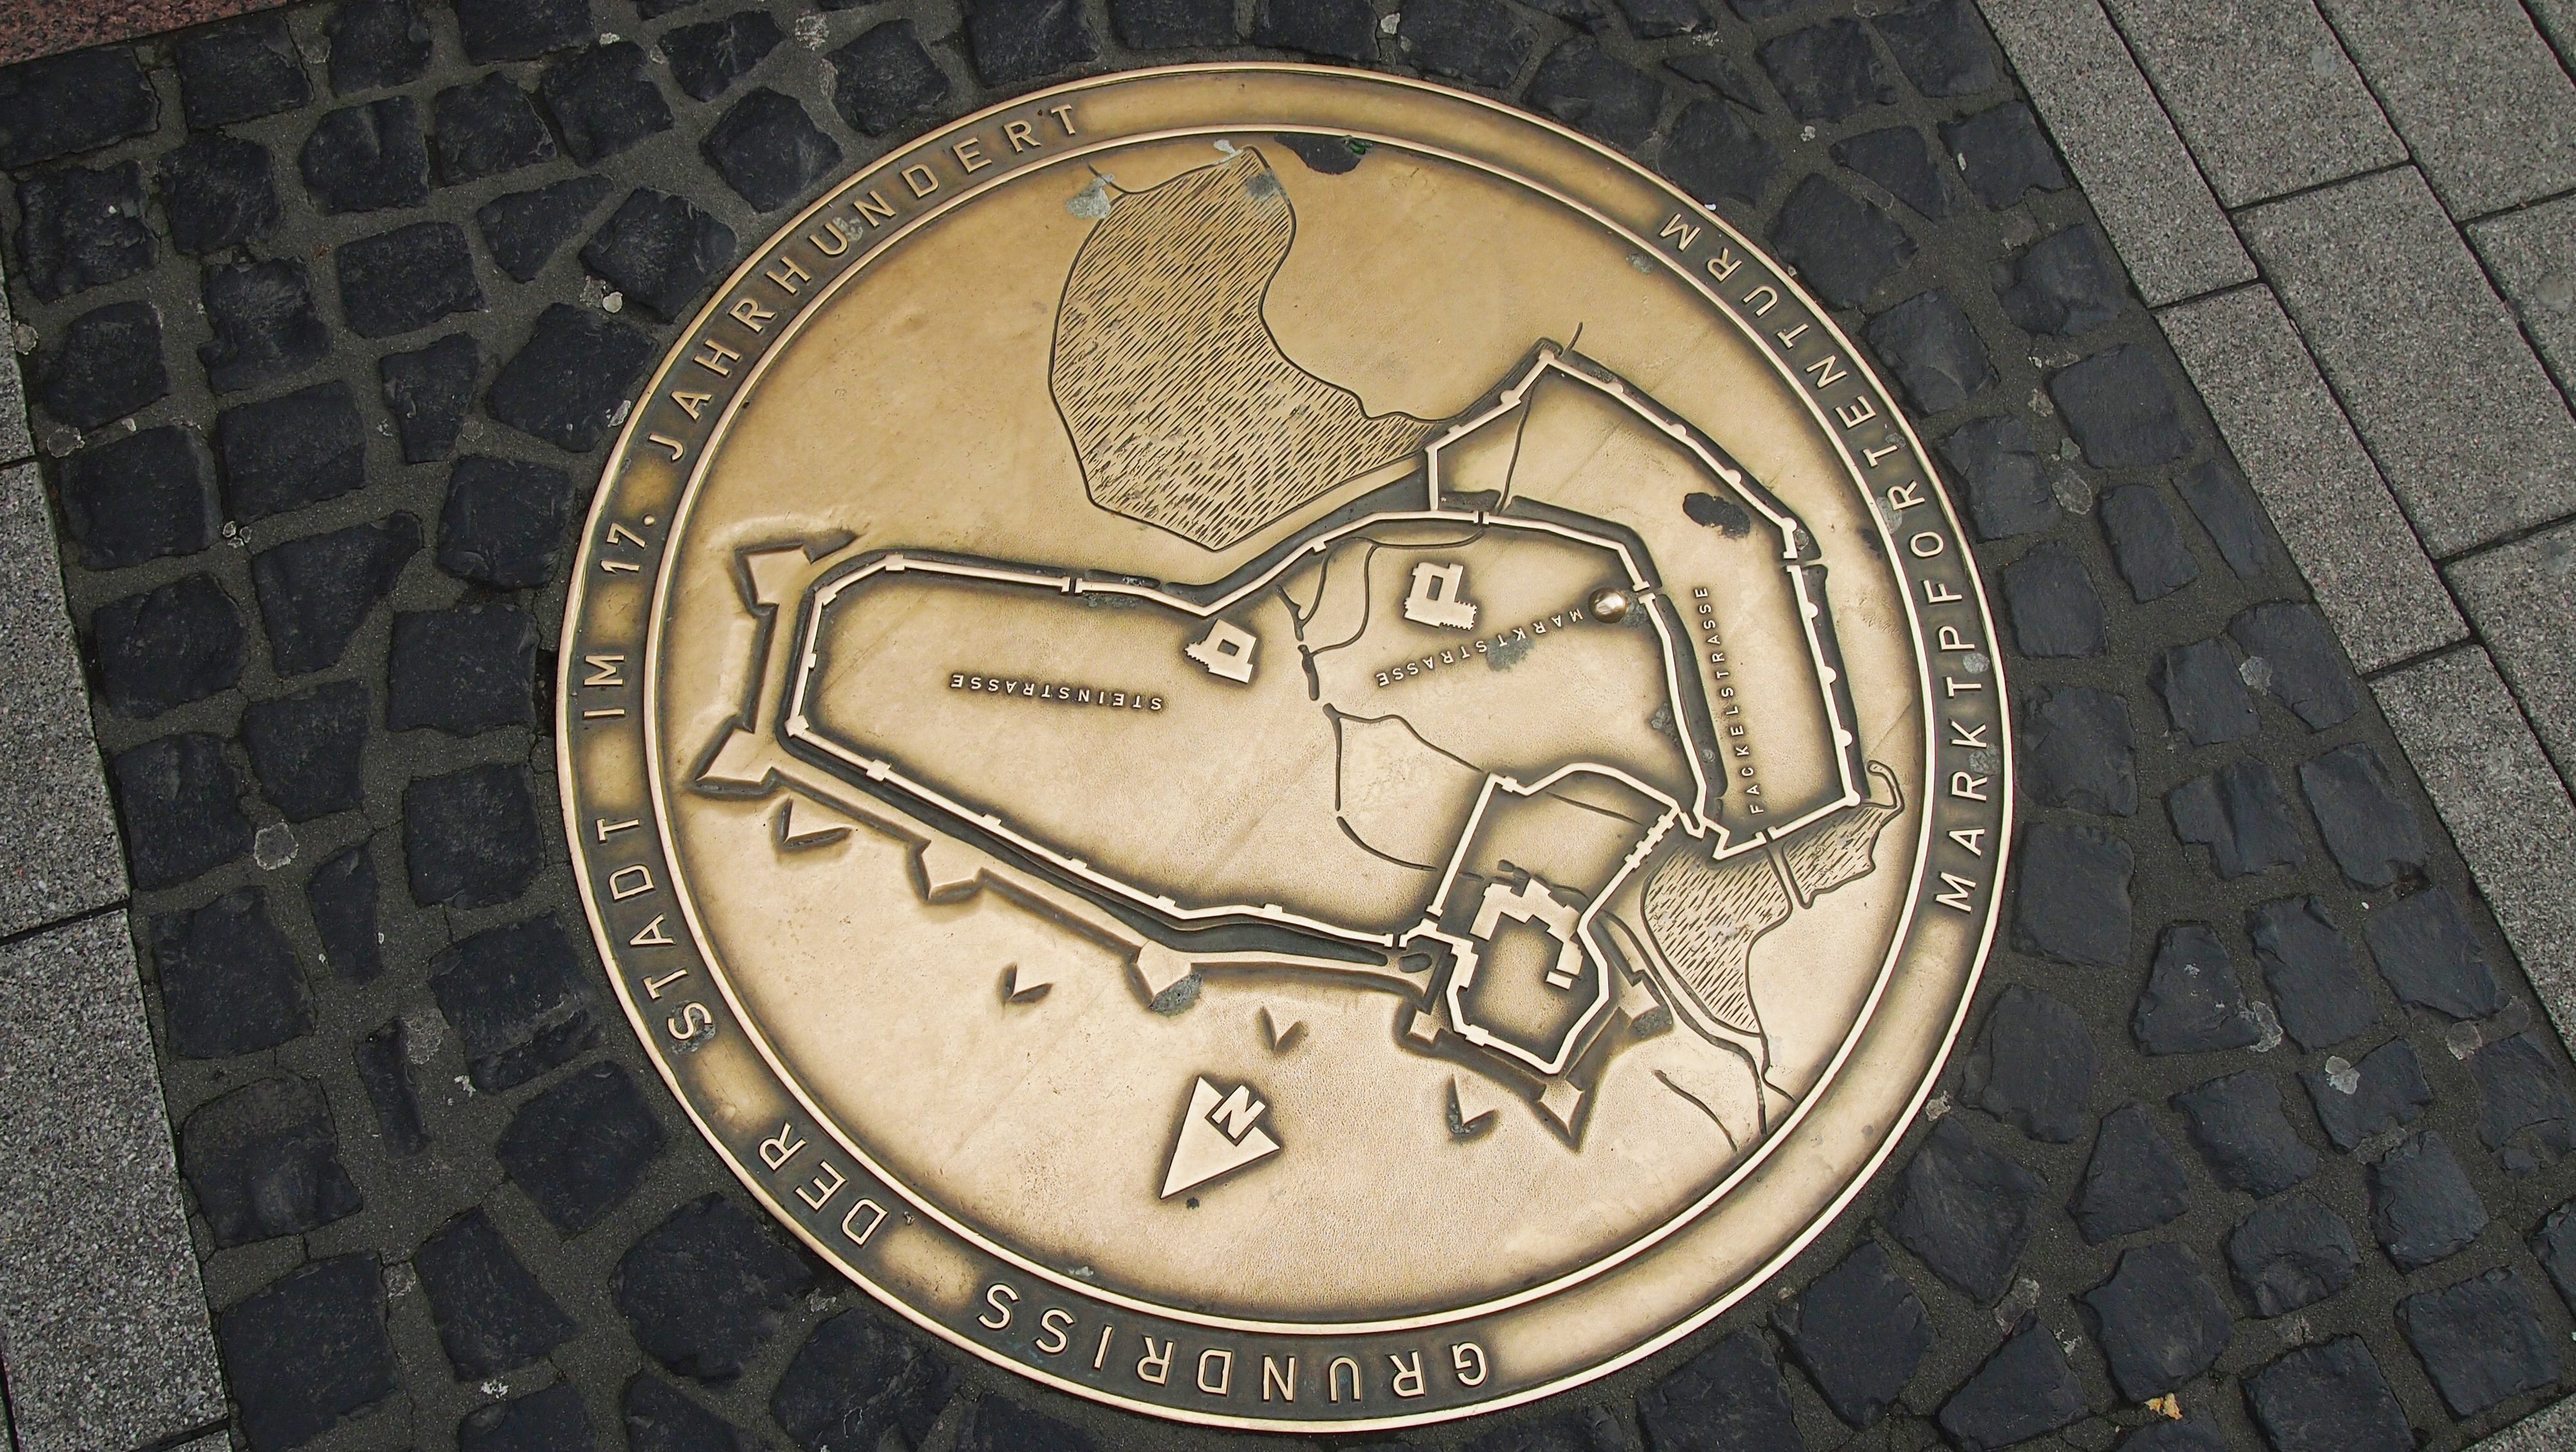
number, pavement, europe, money, art, gold, currency, coin, germany, carving, ancient history, german map, german map coin